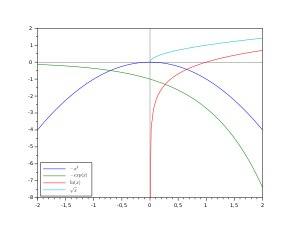
En mathématiques, une fonction f est dite concave lorsque la fonction opposée –f est convexe.